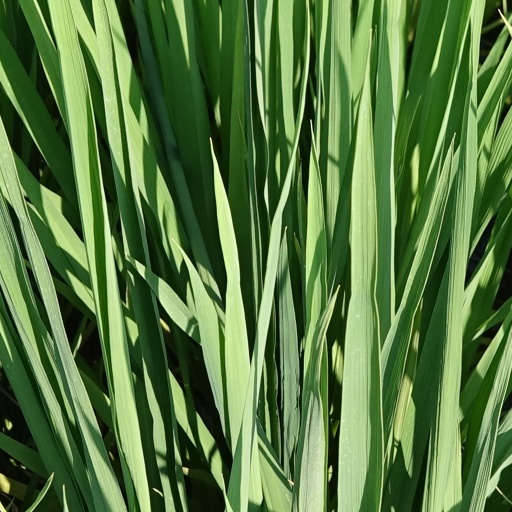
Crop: rice